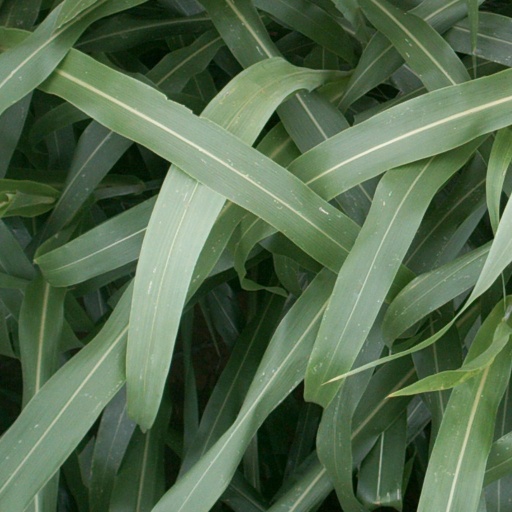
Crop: sorghum